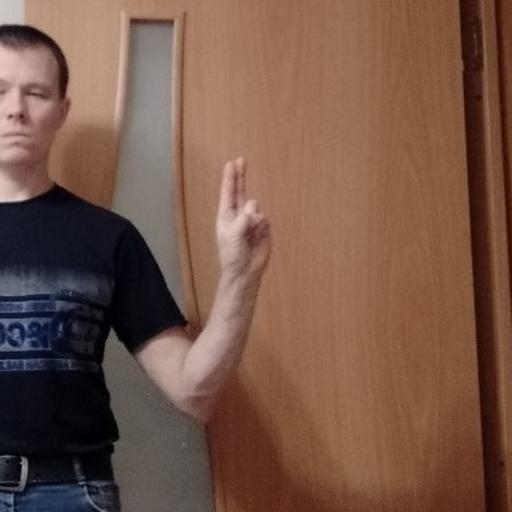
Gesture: two_up